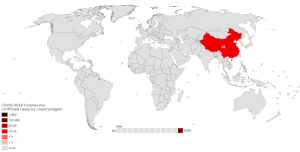
La pandémie de Covid-19 est une pandémie d'une maladie infectieuse émergente, appelée la maladie à coronavirus 2019 ou Covid-19, provoquée par le coronavirus SARS-CoV-2, apparue à Wuhan le 17 novembre 2019, dans la province de Hubei, avant de se propager dans le monde.